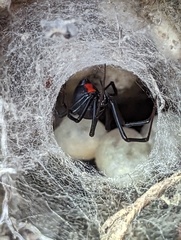
Species: Lactrodectus_hesperus